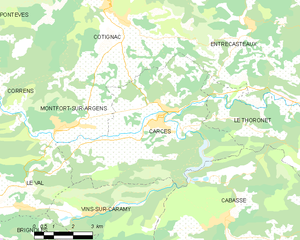
Carte des communes françaises Carcès